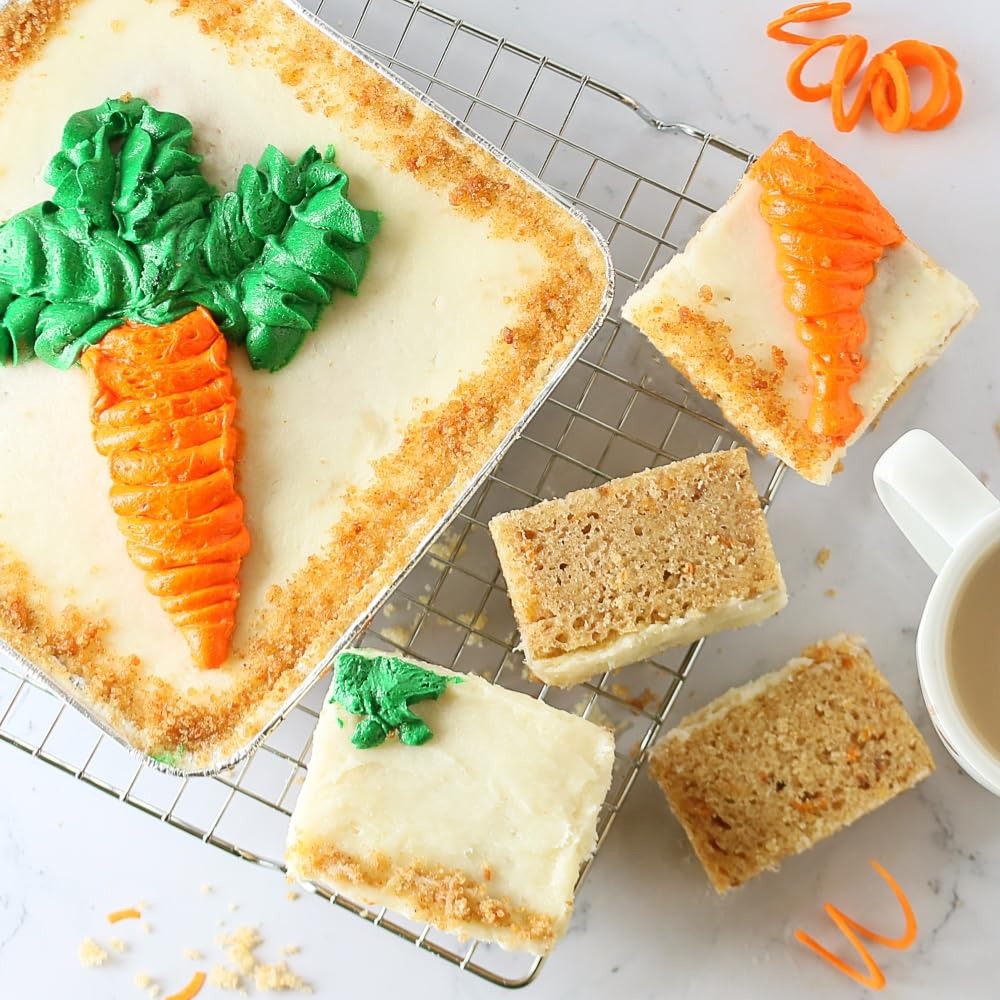
Item Name: Dulcet Gift Baskets Favorite Decadent Carrot Cake with Cream Cheese Dessert Gift Box of 2 Trays the for Holidays, Birthday, Sympathy, Get Well, & Family or Office Gatherings for Men & Women
Bullet Point 1: CARROT DELIGHT! Bold and delectable, this Carrot Cream Cake makes a wonderful dessert year-round. Both deliciously tart and creamy, this Cake blends rich carrot cake with the smooth styling of cream cheese. Gift includes: 2 8x8 individually wrapped Carrot Cakes with Cream Cheese Frosting.
Bullet Point 2: CLASSIC PRESENTATION: When words aren't enough, this classic package is the ideal gift that will help convey your appreciation/ thanks. The top gift arrives sealed, with the individually wrapped carrot cake hidden inside. Everyone's face will be brimming with joy as they untie the Dulcet ribbon and discover the scrumptious treat within the package.
Bullet Point 3: FOR ALL OCCASIONS. Know Someone who just loves Carrot Cake and Heavenly Cream Cheese Frosting we have the Cake for you! Whether you're congratulating a friend, celebrating a loved one's birthday, or commemorating an important turning point, you can always count on this package for the most scrumptious treats that will be appreciated and loved by Carrot Cake Lovers. Ideal for Easer Breakfast.
Bullet Point 4: FRESHNESS: Our goal is to bring you the very best in design. Each Dulcet pastry is individually wrapped to ensure the utmost freshness. All of our amazing pastries. We have the right to change Products and Flavors upon availability for equal valued products.
Bullet Point 5: SATISFACTION: We love our present basket so much, and we're sure you will feel the same. If, for any reason, you or your recipient aren't fully satisfied with our products, we'll be there for you! What are you waiting for? Buy us with confidence!
Value: 1.0
Unit: Count

Price: 79.99